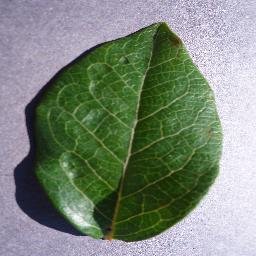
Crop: blueberry
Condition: healthy